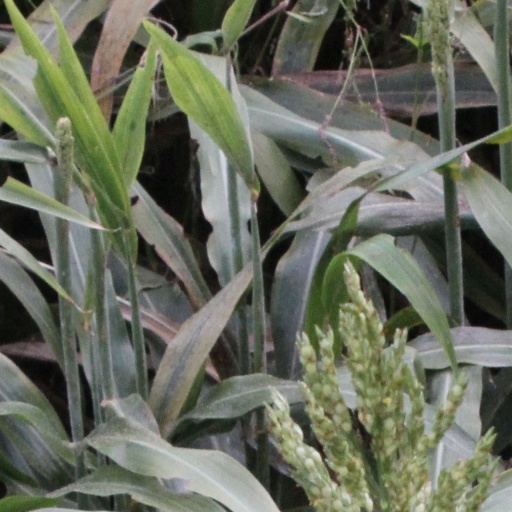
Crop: sorghum